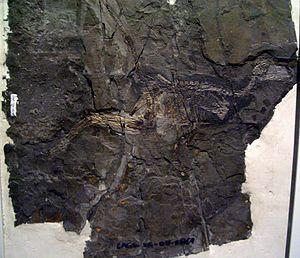
Jinfengopteryx est un genre éteint de dinosaures théropodes du groupe Maniraptora. Ce dinosaure à plumes a été découvert dans la province de Hebei, en Chine. Le membre de Qiatou, l'unité lithostratigraphique de la formation d'Huajiying dans lequel les fossiles ont été recueillis, est d'âge incertain, mais pourrait être corrélé avec le début de la formation d'Yixian plus connue et datée du Crétacé inférieur. Ce dinosaure serait peut-être ainsi âgé d'environ 122 millions d'années.
Les dinosaures à plumes constituent une fraction importante des dinosaures fossiles actuellement connus. Les oiseaux actuels étant les uniques dinosaures encore en vie, il a été rapidement suggéré la possibilité qu'il ait pu exister des dinosaures à plumes.